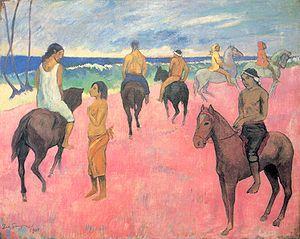
Le cheval des Marquises est une race de chevaux originaire des îles Marquises, en Polynésie française.
Les îles Marquises — en marquisien Fenua Enata, soit la « Terre des hommes » — forment un des cinq archipels de la Polynésie française.